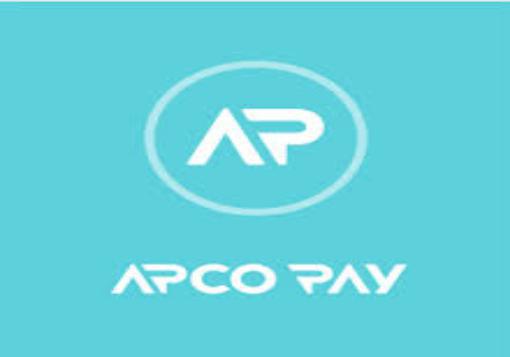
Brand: APCO
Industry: Others